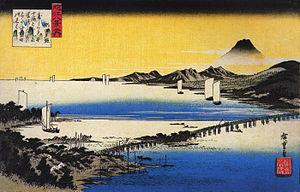
Les Huit vues d'Ōmi sont un thème de l'art japonais représentant les plus belles vues autour du lac Biwa, dans l'ancienne province d'Ōmi qui correspond à l'actuelle préfecture de Shiga.